Dogger Bank incident

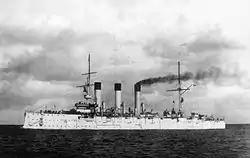
The "Aurora", a Russian cruiser attacked by other Russian ships during the incident.

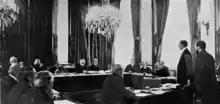
Session of the International Commission of Inquiry

It was known that enemy intelligence had been heavily active in the region. Torpedo boats, a recent development of the major navies, had the potential to damage and sink large warships and were very difficult to detect, which caused psychological stress to sailors at war.